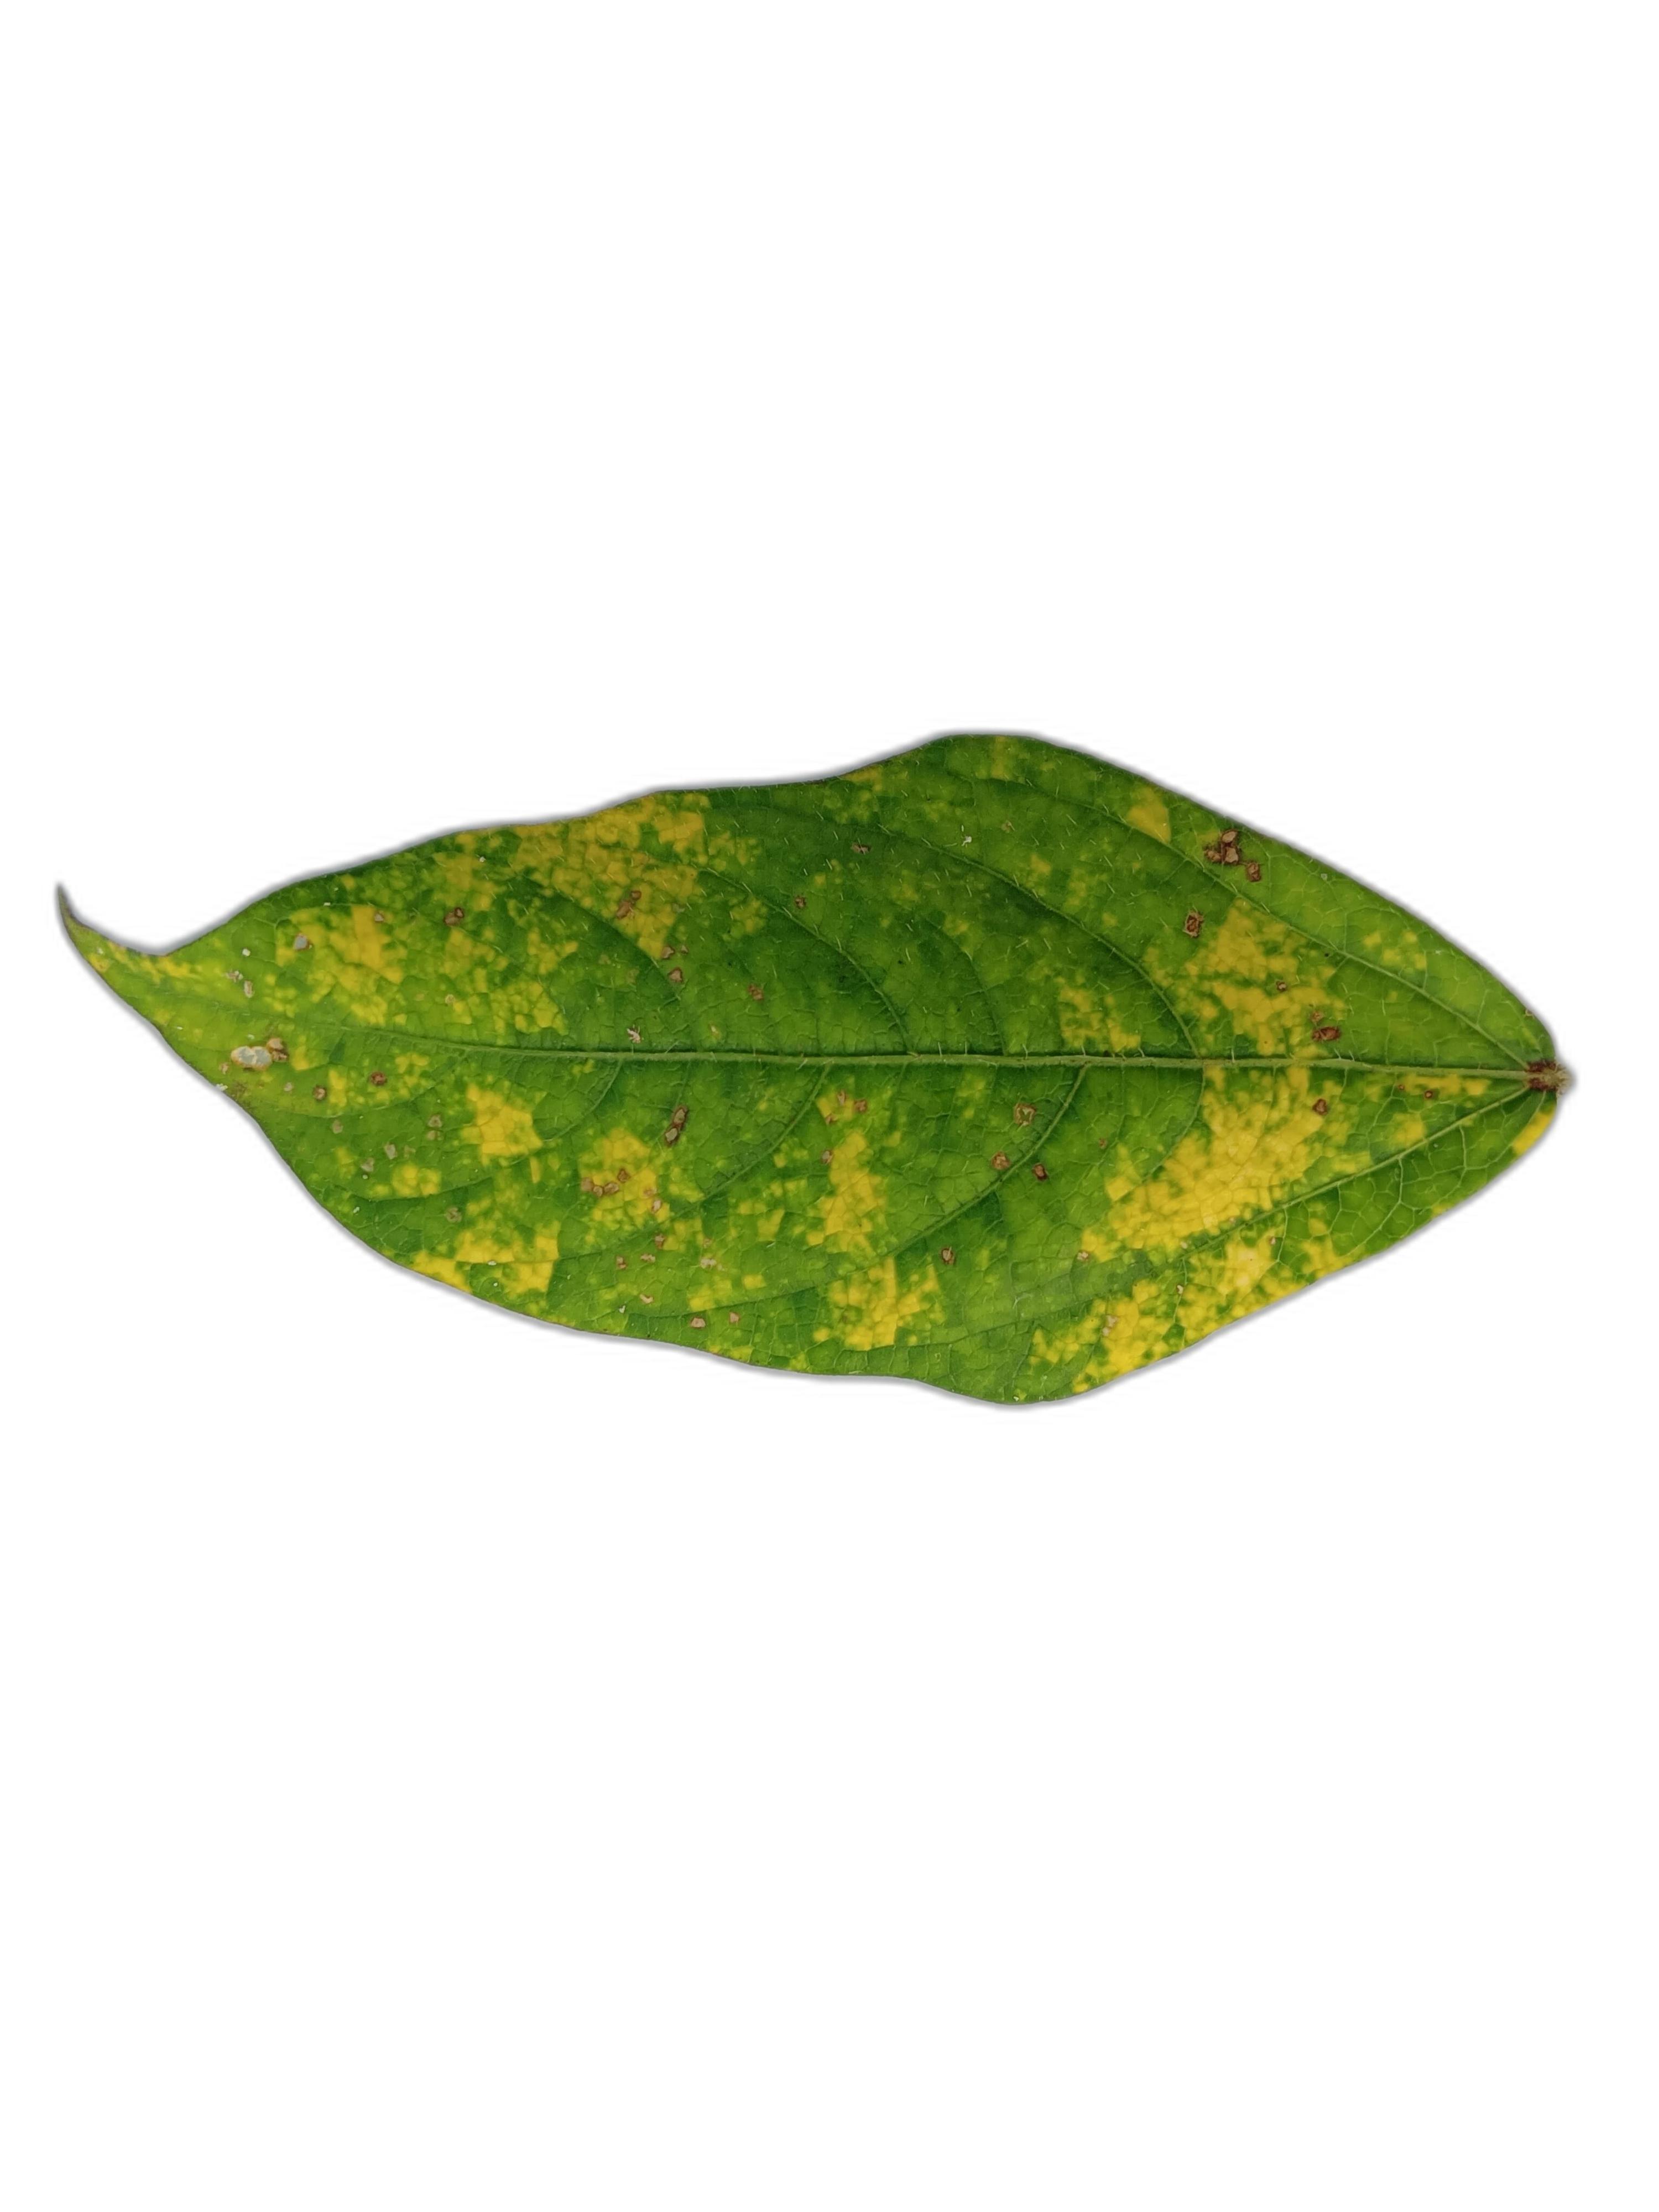
Label: Yellow Mosaic